Karamuramu Island

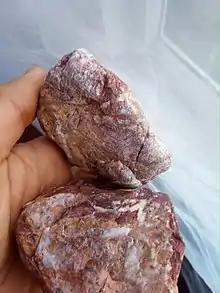
Red-coloured chert from Karamuramu Island

The island has an area of about . The island is the site of a quarry which extracts a decorative red-coloured chert known as "McCallum chip". This, along with sand from the island, is primarily used as in aggregates to make decorative red concrete.